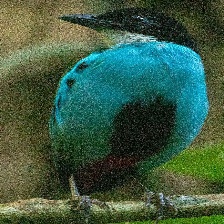
Species: AZURE BREASTED PITTA
Scientific name: PITTA STEERII